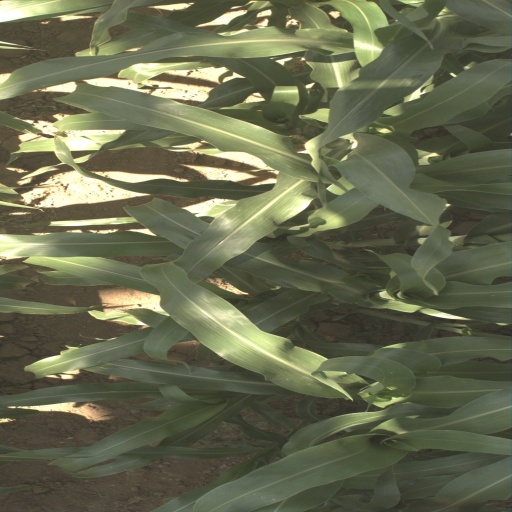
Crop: sorghum